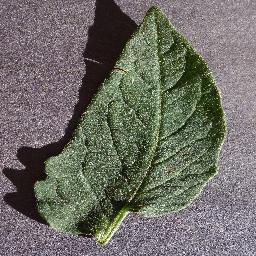
Label: Tomato___healthy